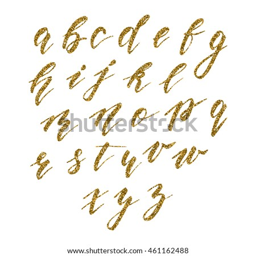
hand drawn calligraphic alphabet with gold glitter texture .